Ziggy Stardust (character)

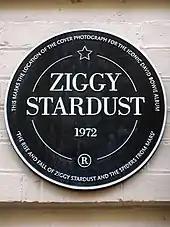
The plaque on Heddon Street marking Bowie's album cover shoot

In 2012, a plaque was unveiled by the Crown Estate at the site at which the iconic "Ziggy Stardust" album cover photograph was taken by Brian Ward on Heddon Street, London. The unveiling was attended by original Spiders from Mars band members Woody Woodmansey and Trevor Bolder, and was unveiled by Gary Kemp. The plaque was the first to be installed by the Crown Estate and is one of the few plaques in the country devoted to fictional characters. In 2018, a statue depicting a mature Bowie looking at his younger self as Ziggy Stardust was unveiled in Aylesbury, the town where Bowie debuted the character in 1972. The statue stands in Aylesbury's Market Square, which Bowie referenced in "Five Years", the opening song of "The Rise and Fall of Ziggy Stardust and The Spiders from Mars" album.